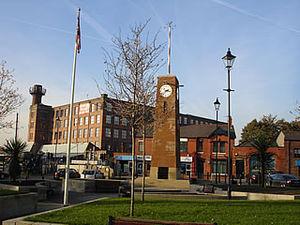
Failsworth est une ville du Grand Manchester, en Angleterre. Elle est située à 6 km à l'est-nord-est du centre de Manchester et à 4,7 km au sud-sud-ouest d'Oldham.